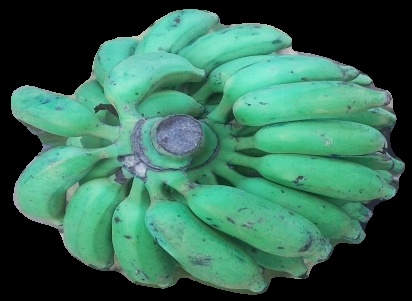
Variety: elakki-bale
Grade: grade3